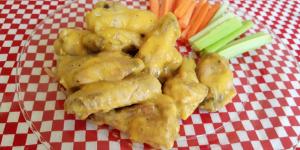
alitas en salsa de mango